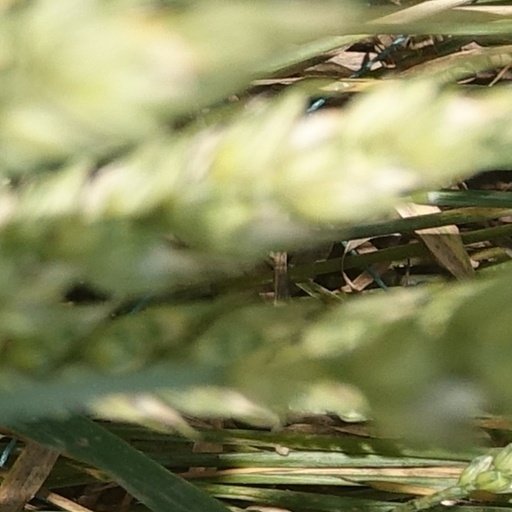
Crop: wheat